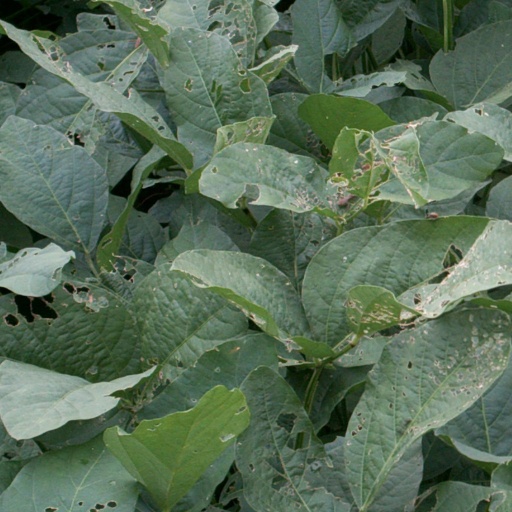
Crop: soybean